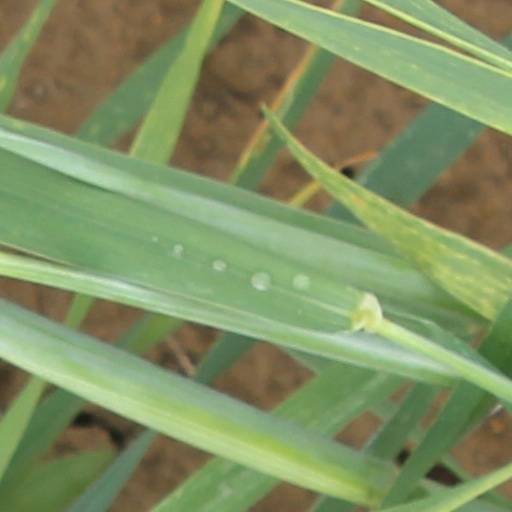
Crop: wheat